Lucien Vidi

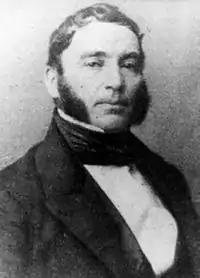
Lucien Vidie

Lucien Vidi (1805 in Nantes – April 1866 in Nantes) was a French physicist. In 1844 he invented the barograph, that is, a device to monitor pressure, a recording aneroid barometer.